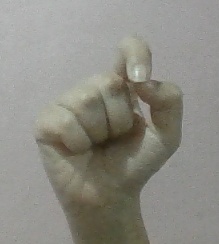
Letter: fa